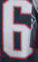
Number: 6